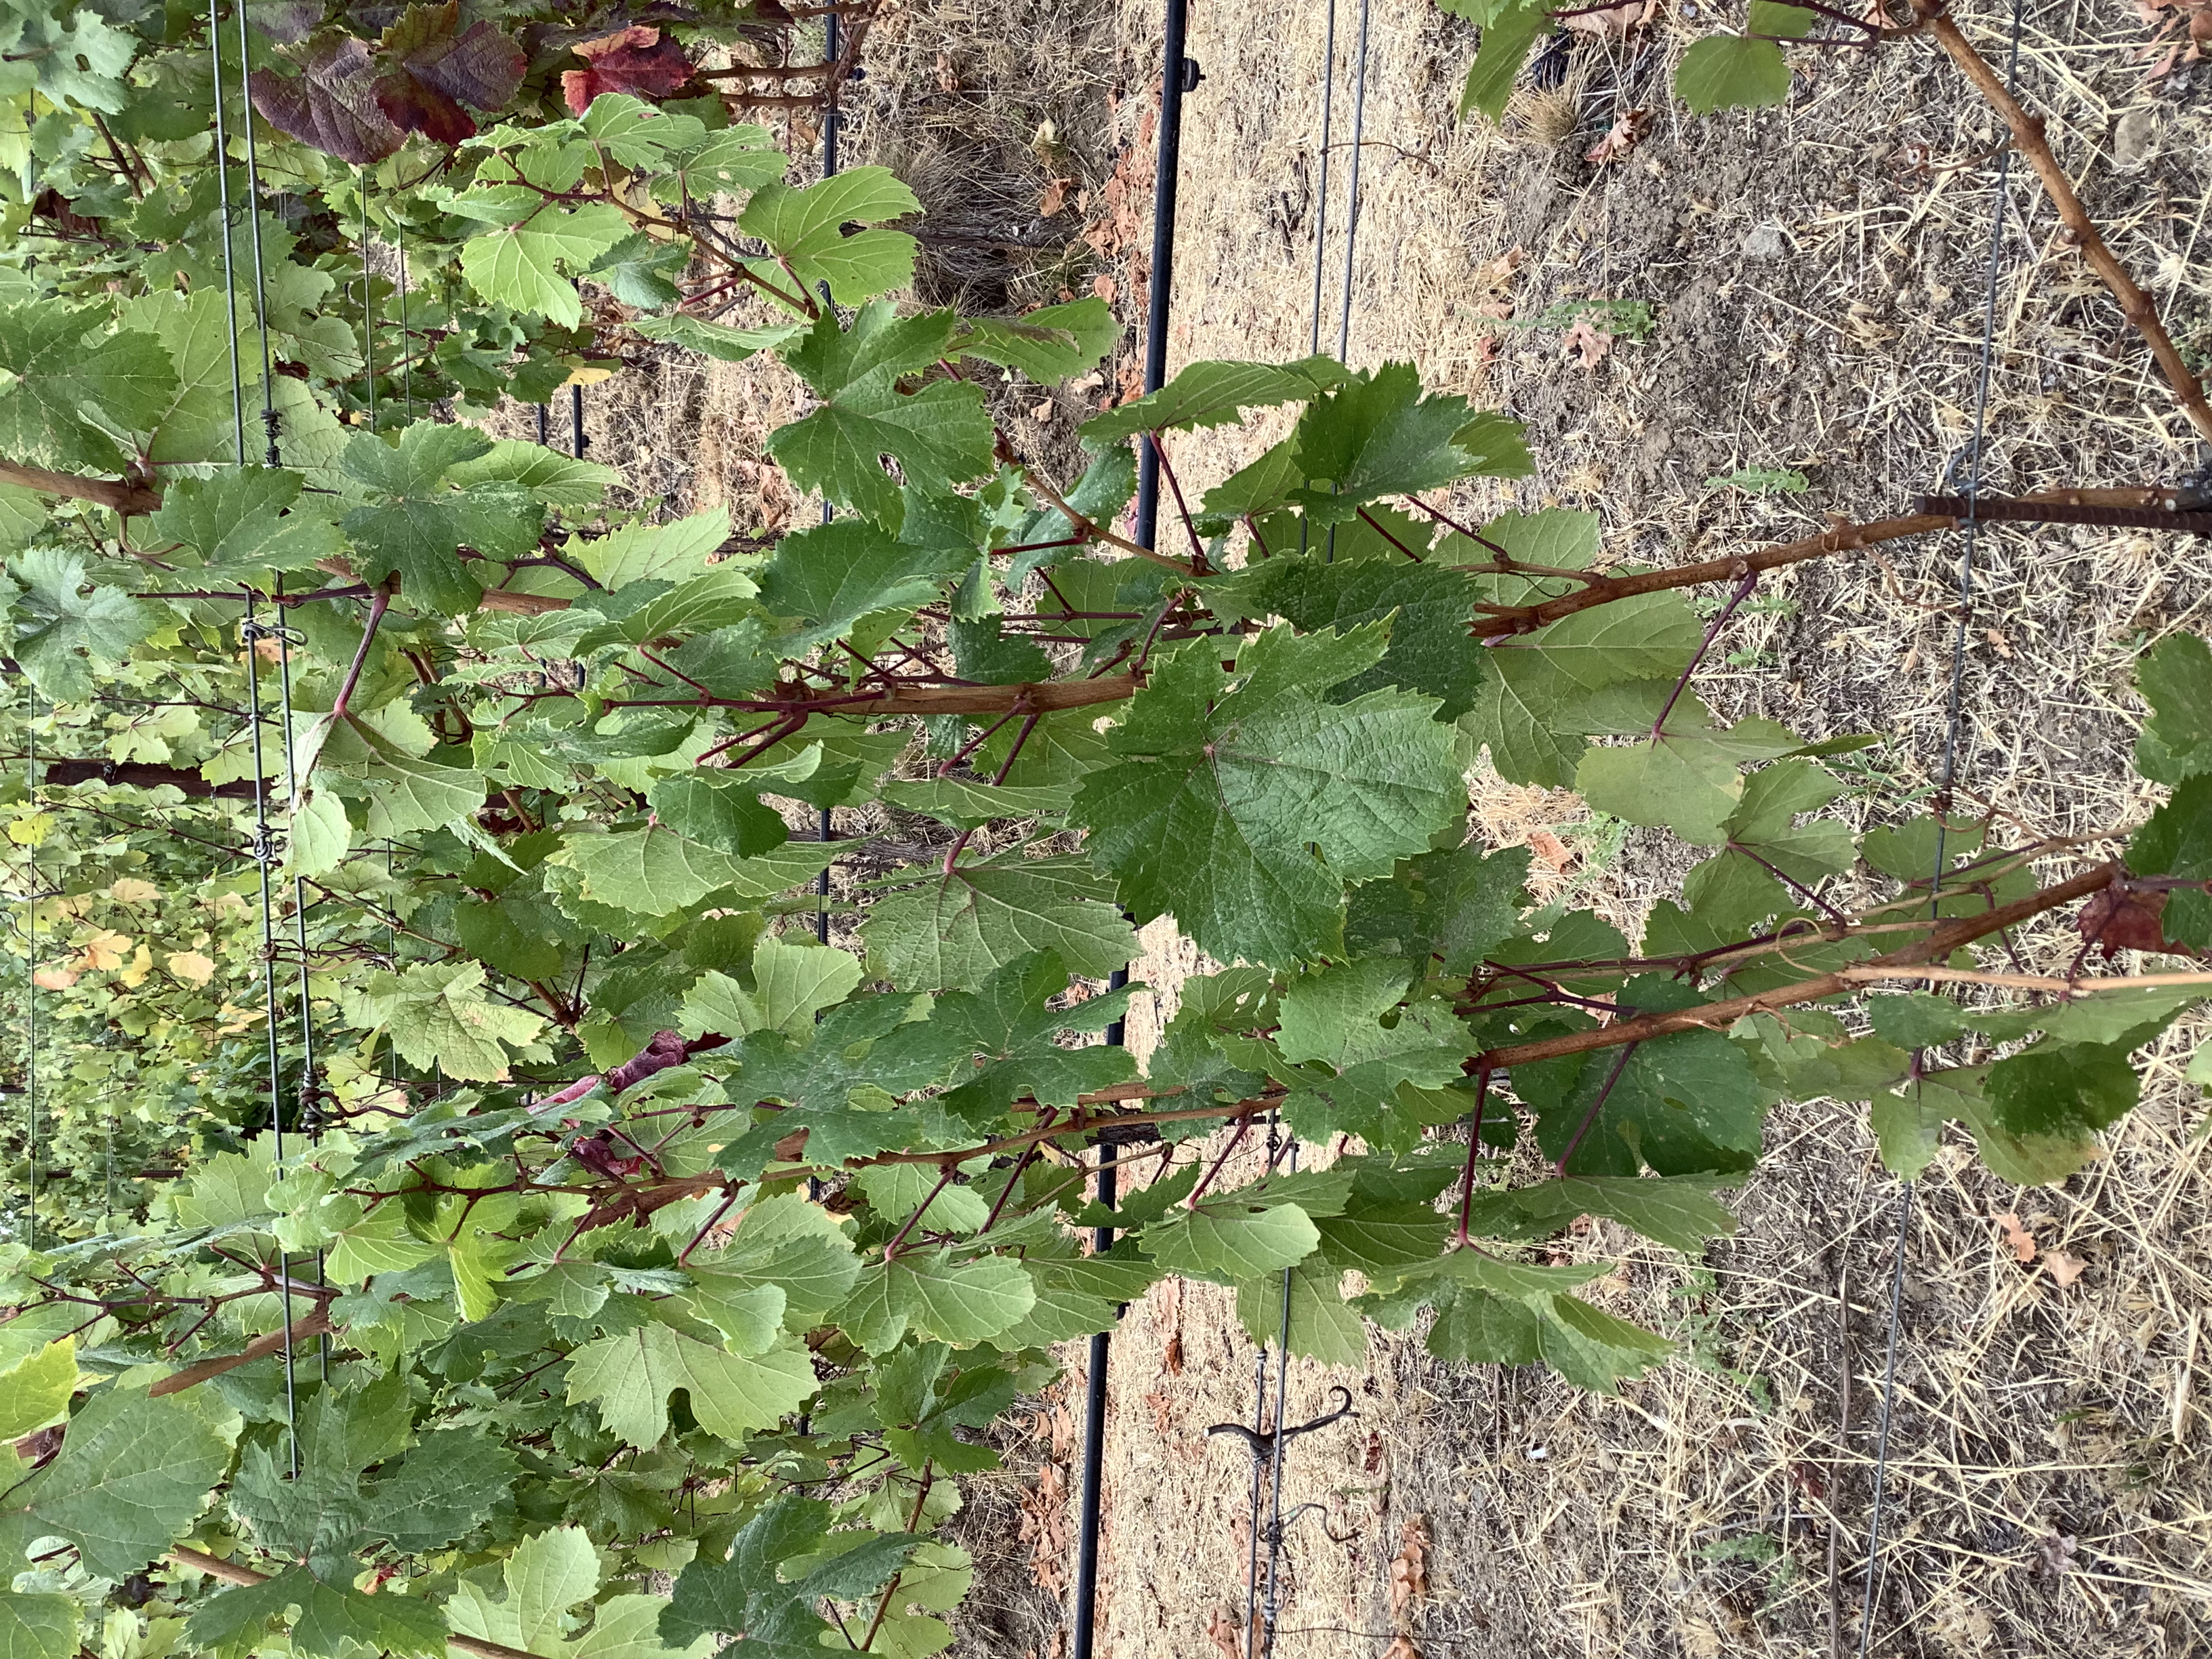
Label: No Virus